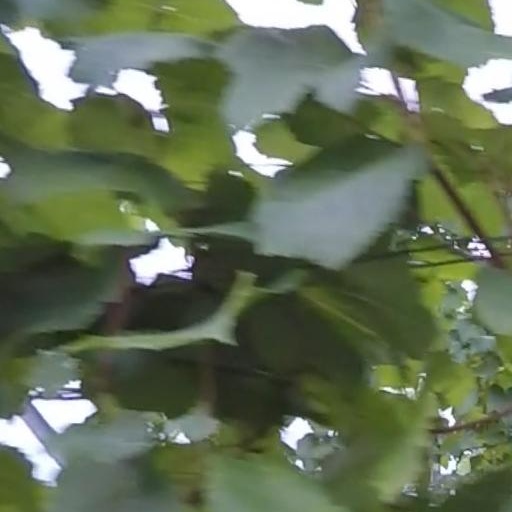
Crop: grape